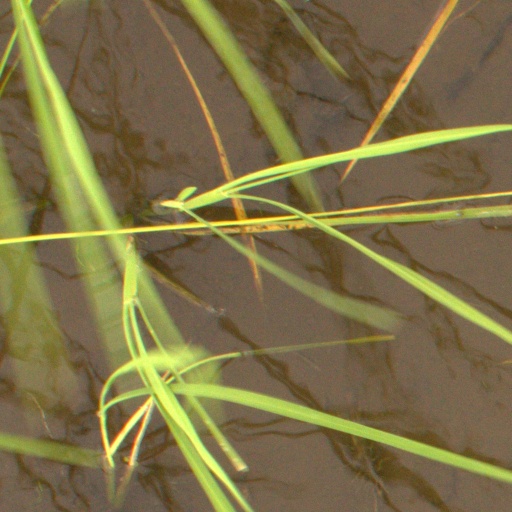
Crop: rice